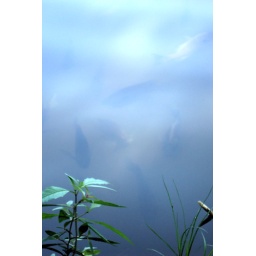
fish in the lake